Robert Farquharson

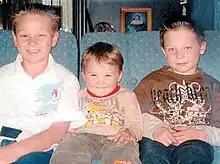
The deceased Farquharson children, Jai, 10, Bailey, 2, Tyler, 7

Farquharson met Cindy Gambino in February 1990 and the two began a relationship. Gambino had previously been in a relationship with a man who was killed in a car accident. In October 1994, their first son Jai was born. In 1996, Farquharson took a redundancy package from his employer and bought a lawn-mowing franchise servicing his local area, a venture which lost him A$40,000.